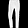
Label: Trouser